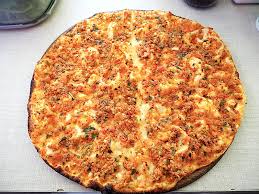
Yemek: lahmacun